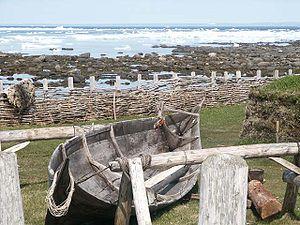
L’Anse aux Meadows est un site archéologique à la pointe septentrionale de la péninsule nord de l’île canadienne de Terre-Neuve, dans la province de Terre-Neuve-et-Labrador, où les vestiges d’un village scandinave furent découverts en 1960 par l’explorateur norvégien Helge Ingstad et sa femme, l'archéologue Anne Stine Ingstad.